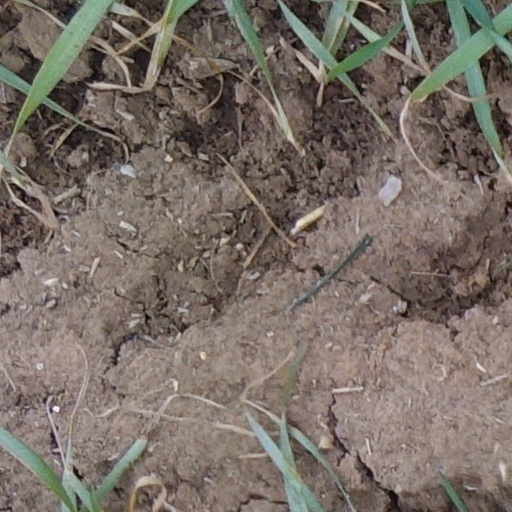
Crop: wheat